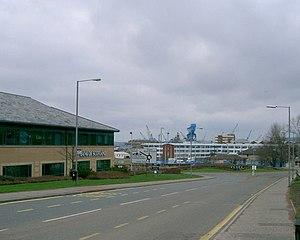
Le chantier naval de Rosyth est un important chantier naval sur le Firth of Forth à Rosyth, dans le Fife, en Écosse, qui, aujourd'hui, s'occupe principalement de la refonte de navires de surface de Royal Navy. Le chantier naval de Rosyth est détenu par Babcock PLC.